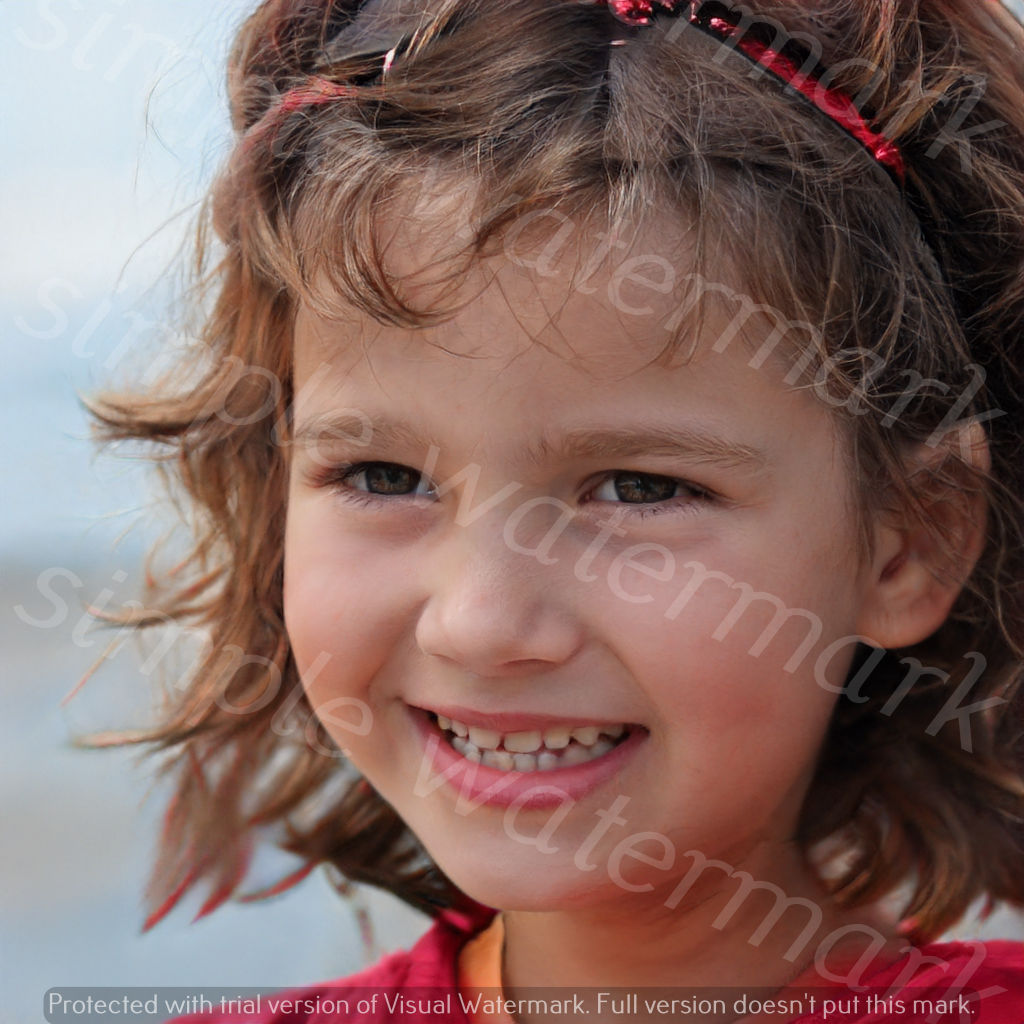
Label: Watermark